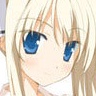
Portrait style: Anime Portrait